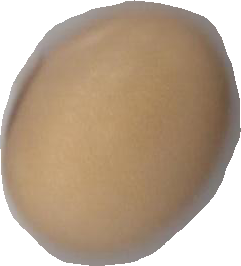
Variety: Anjasmoro